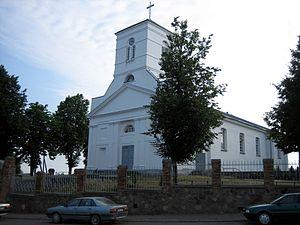
Seirijai est un village de l'Apskritis d'Alytus au sud de la Lituanie. En 2001, la population est de 933 habitants.